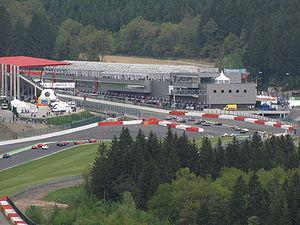
Le circuit de Spa-Francorchamps est un circuit automobile situé à proximité de Francorchamps dans la province de Liège, en Belgique. Il accueille chaque année le Grand Prix de Belgique de Formule 1 et la course d'endurance des 24 Heures de Spa, ainsi que d'autres courses nationales et internationales.